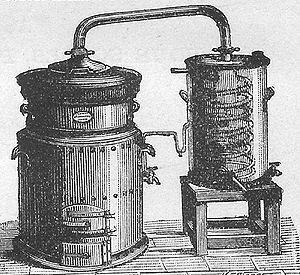
Le droit local en Alsace et en Moselle représente une spécificité juridique dans les trois départements français du Bas-Rhin, du Haut-Rhin et de la Moselle ; cette particularité est liée à l'histoire complexe de ces trois départements qui, du fait des annexions successives entre 1871 et 1945, se sont trouvés déconnectés de l'évolution linéaire du droit français. Ce régime juridique conserve un certain nombre de dispositions napoléoniennes, ainsi que d'autres dispositions mises en place par les autorités allemandes lors du deuxième Reich, ainsi que toutes les modifications dont ces dispositions anciennes ont fait l'objet, jusqu'à la période actuelle.